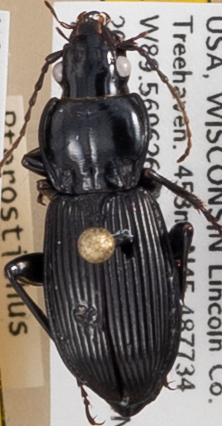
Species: Pterostichus coracinus
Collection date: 2021-07-20
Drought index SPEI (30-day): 0.184
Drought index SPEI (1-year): -0.074
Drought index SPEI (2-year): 1.13